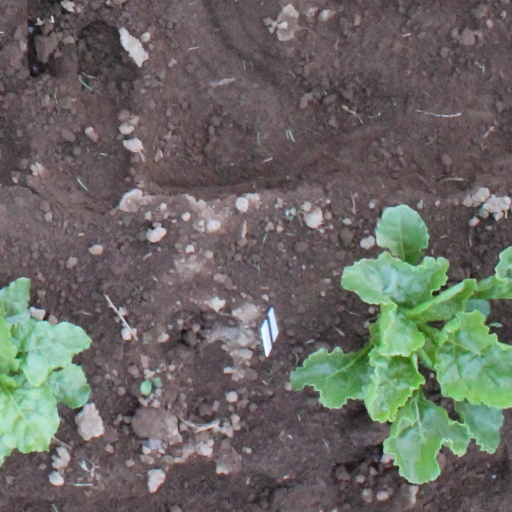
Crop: sugar beet